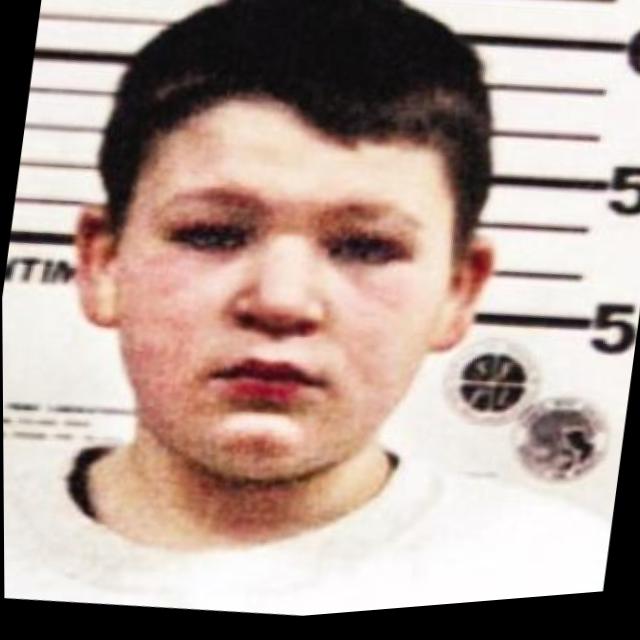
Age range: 0-12